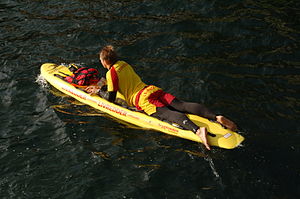
TrygFonden Kystlivredning
Livredder på rescue board
TrygFonden Kystlivredning er navnet på den kystlivredningstjeneste, som hvert år stiller livreddere og livredningsmateriel til rådighed på strande rundt om i Danmark, med det formål at forbedre sikkerheden på de danske badestrande og havnebade. TrygFonden Kystlivredning har eksisteret siden 1998 og er et ikke-kommercielt samarbejde mellem TrygFonden og Dansk Svømmeunion. I starten hed tjenesten Tryg på stranden, men skiftede i 2007 navn til TrygFonden Kystlivredning. Hver sommer er der ca. 200 livreddere fra TrygFonden Kystlivredning fordelt på 36 strande og havnebade. Livredderne er uddannet efter standarder, der er certificeret af det internationale livredningsforbund International Life Saving Federation. TrygFonden Kystlivredning stiller desuden redningskranse til rådighed ved badesteder, havne og søer. I dag hænger der omkring 5.000 redningskranse rundt om i landet.